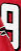
Number: 9